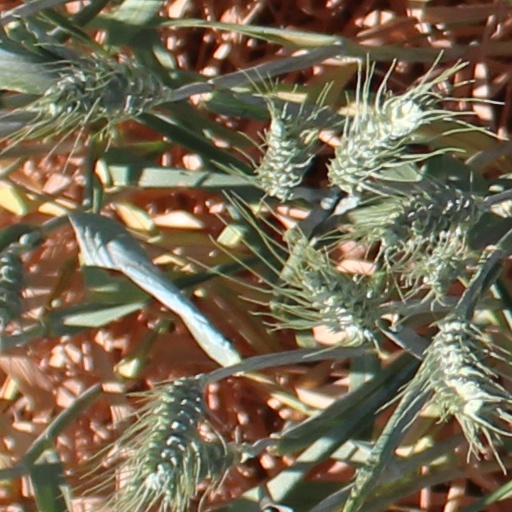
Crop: wheat